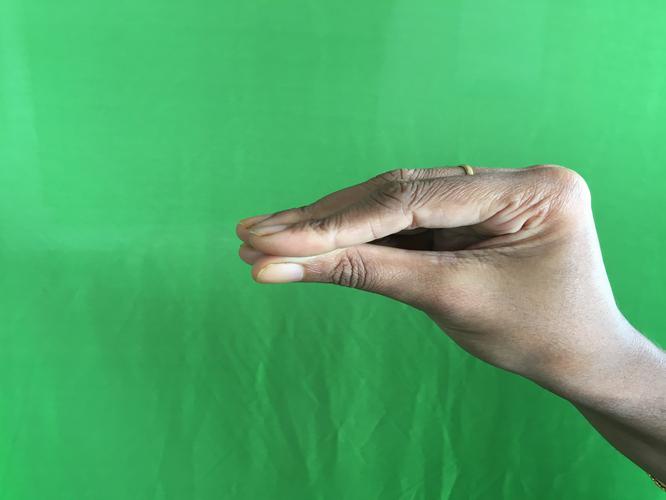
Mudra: Mukulam
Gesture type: single_hand